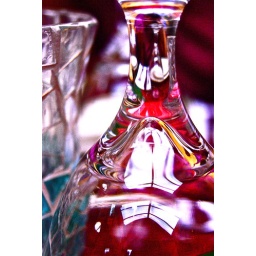
clear water glass reflecting every color in the room